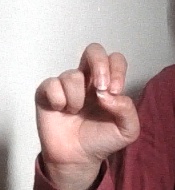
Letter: gaaf